History of Florence

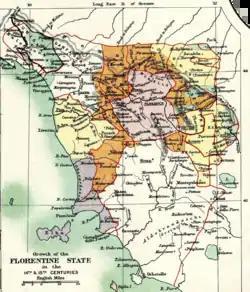
The growth of Florence from 1300 to 1500

Political conflict did not, however, prevent the city's rise to become one of the most powerful and prosperous in Europe, assisted by its own strong gold currency. The "fiorino d'oro" of the Republic of Florence, or florin, was introduced in 1252, the first European gold coin struck in sufficient quantities to play a significant commercial role since the 7th century. Many Florentine banks had branches across Europe, with able bankers and merchants such as the famous chronicler Giovanni Villani of the Peruzzi Company engaging in commercial transactions as far away as Bruges. The florin quickly became the dominant trade coin of Western Europe, replacing silver bars in multiples of the mark. This period also saw the eclipse of Florence's formerly powerful rival Pisa, which was defeated by Genoa in 1284 and subjugated by Florence in 1406. Power shifted from the aristocracy to the mercantile elite and members of organized guilds after an anti-aristocratic movement, led by Giano della Bella, enacted the Ordinances of Justice in 1293.